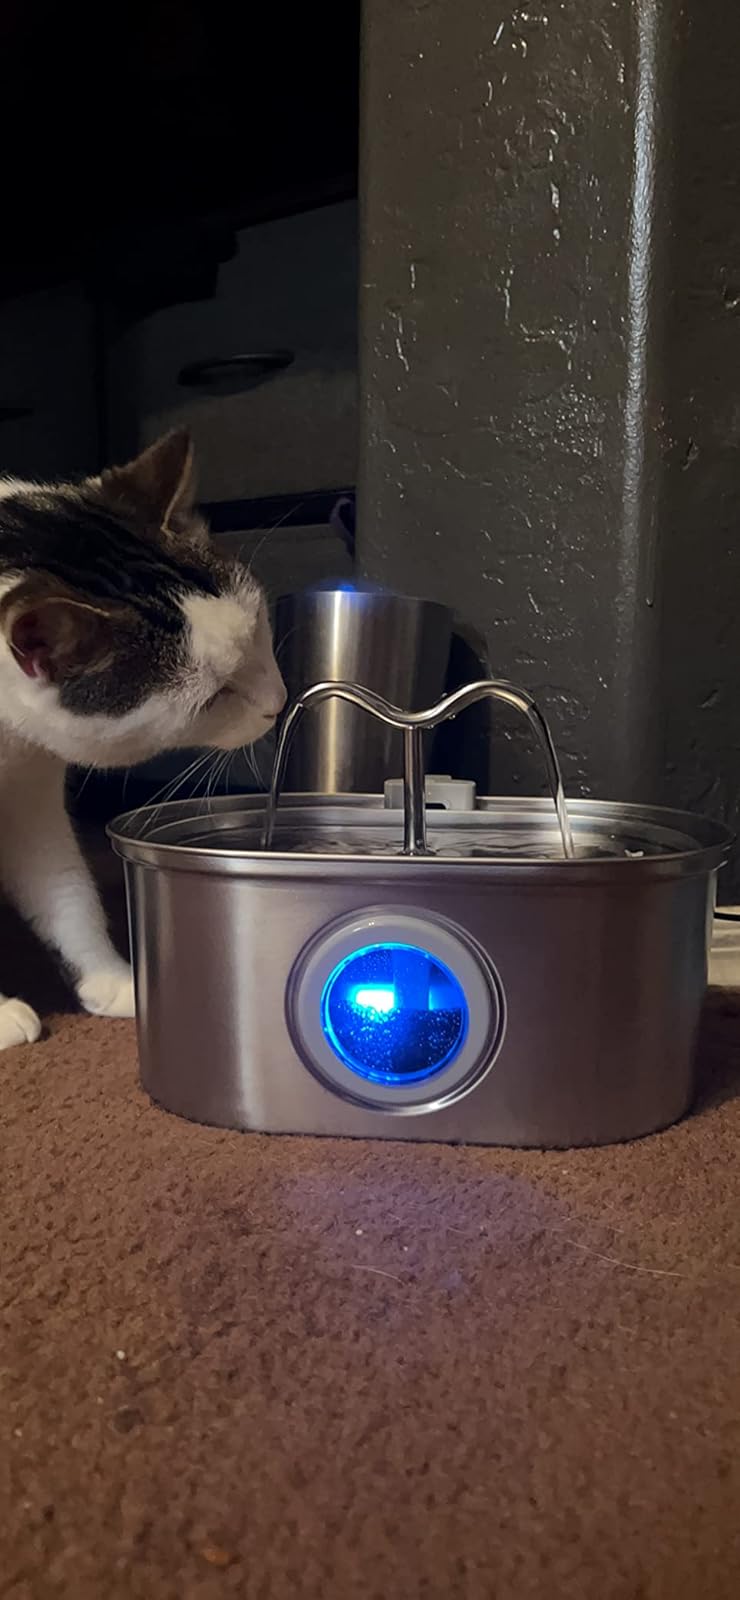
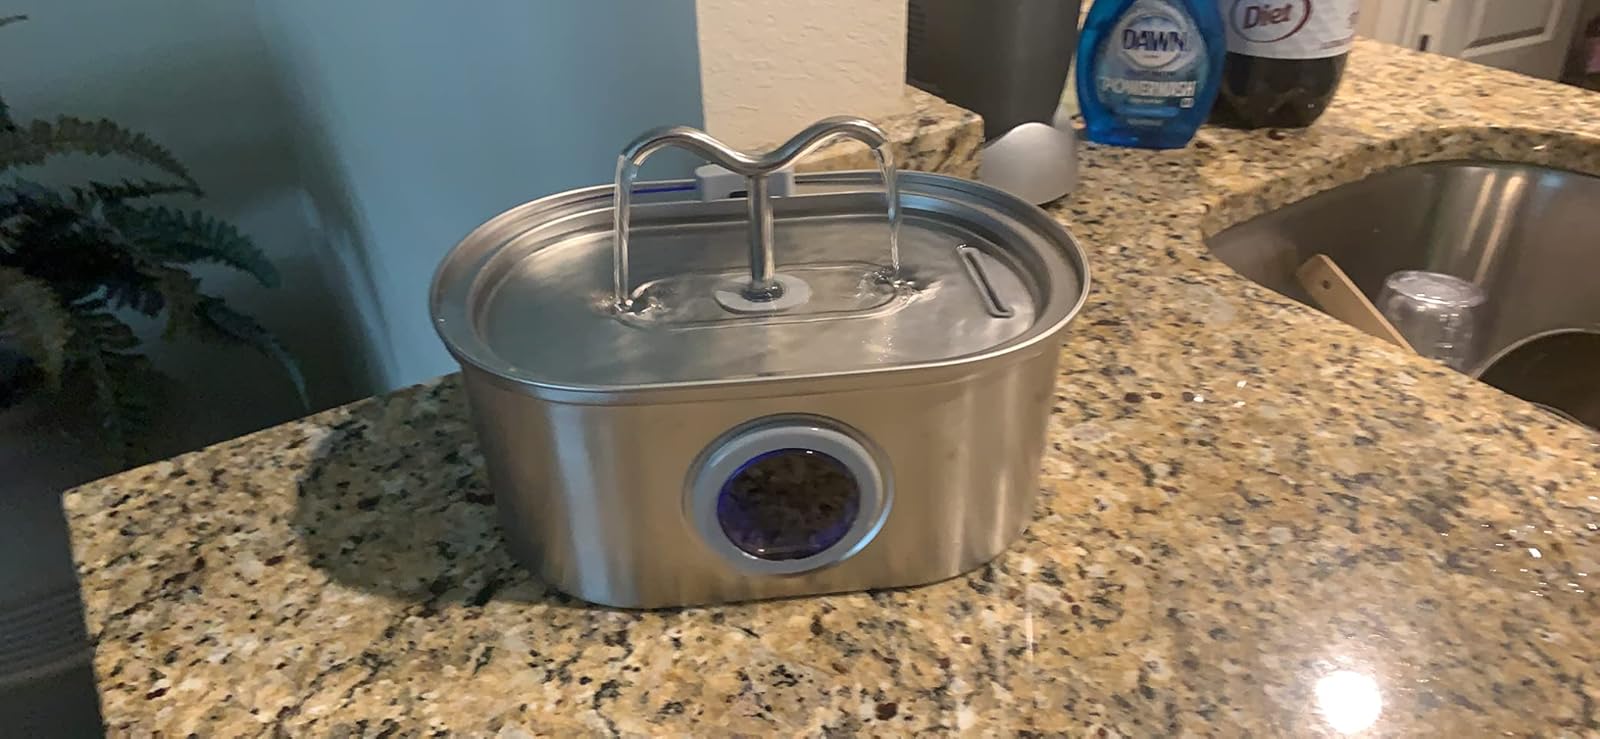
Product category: items_bowl
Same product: yes